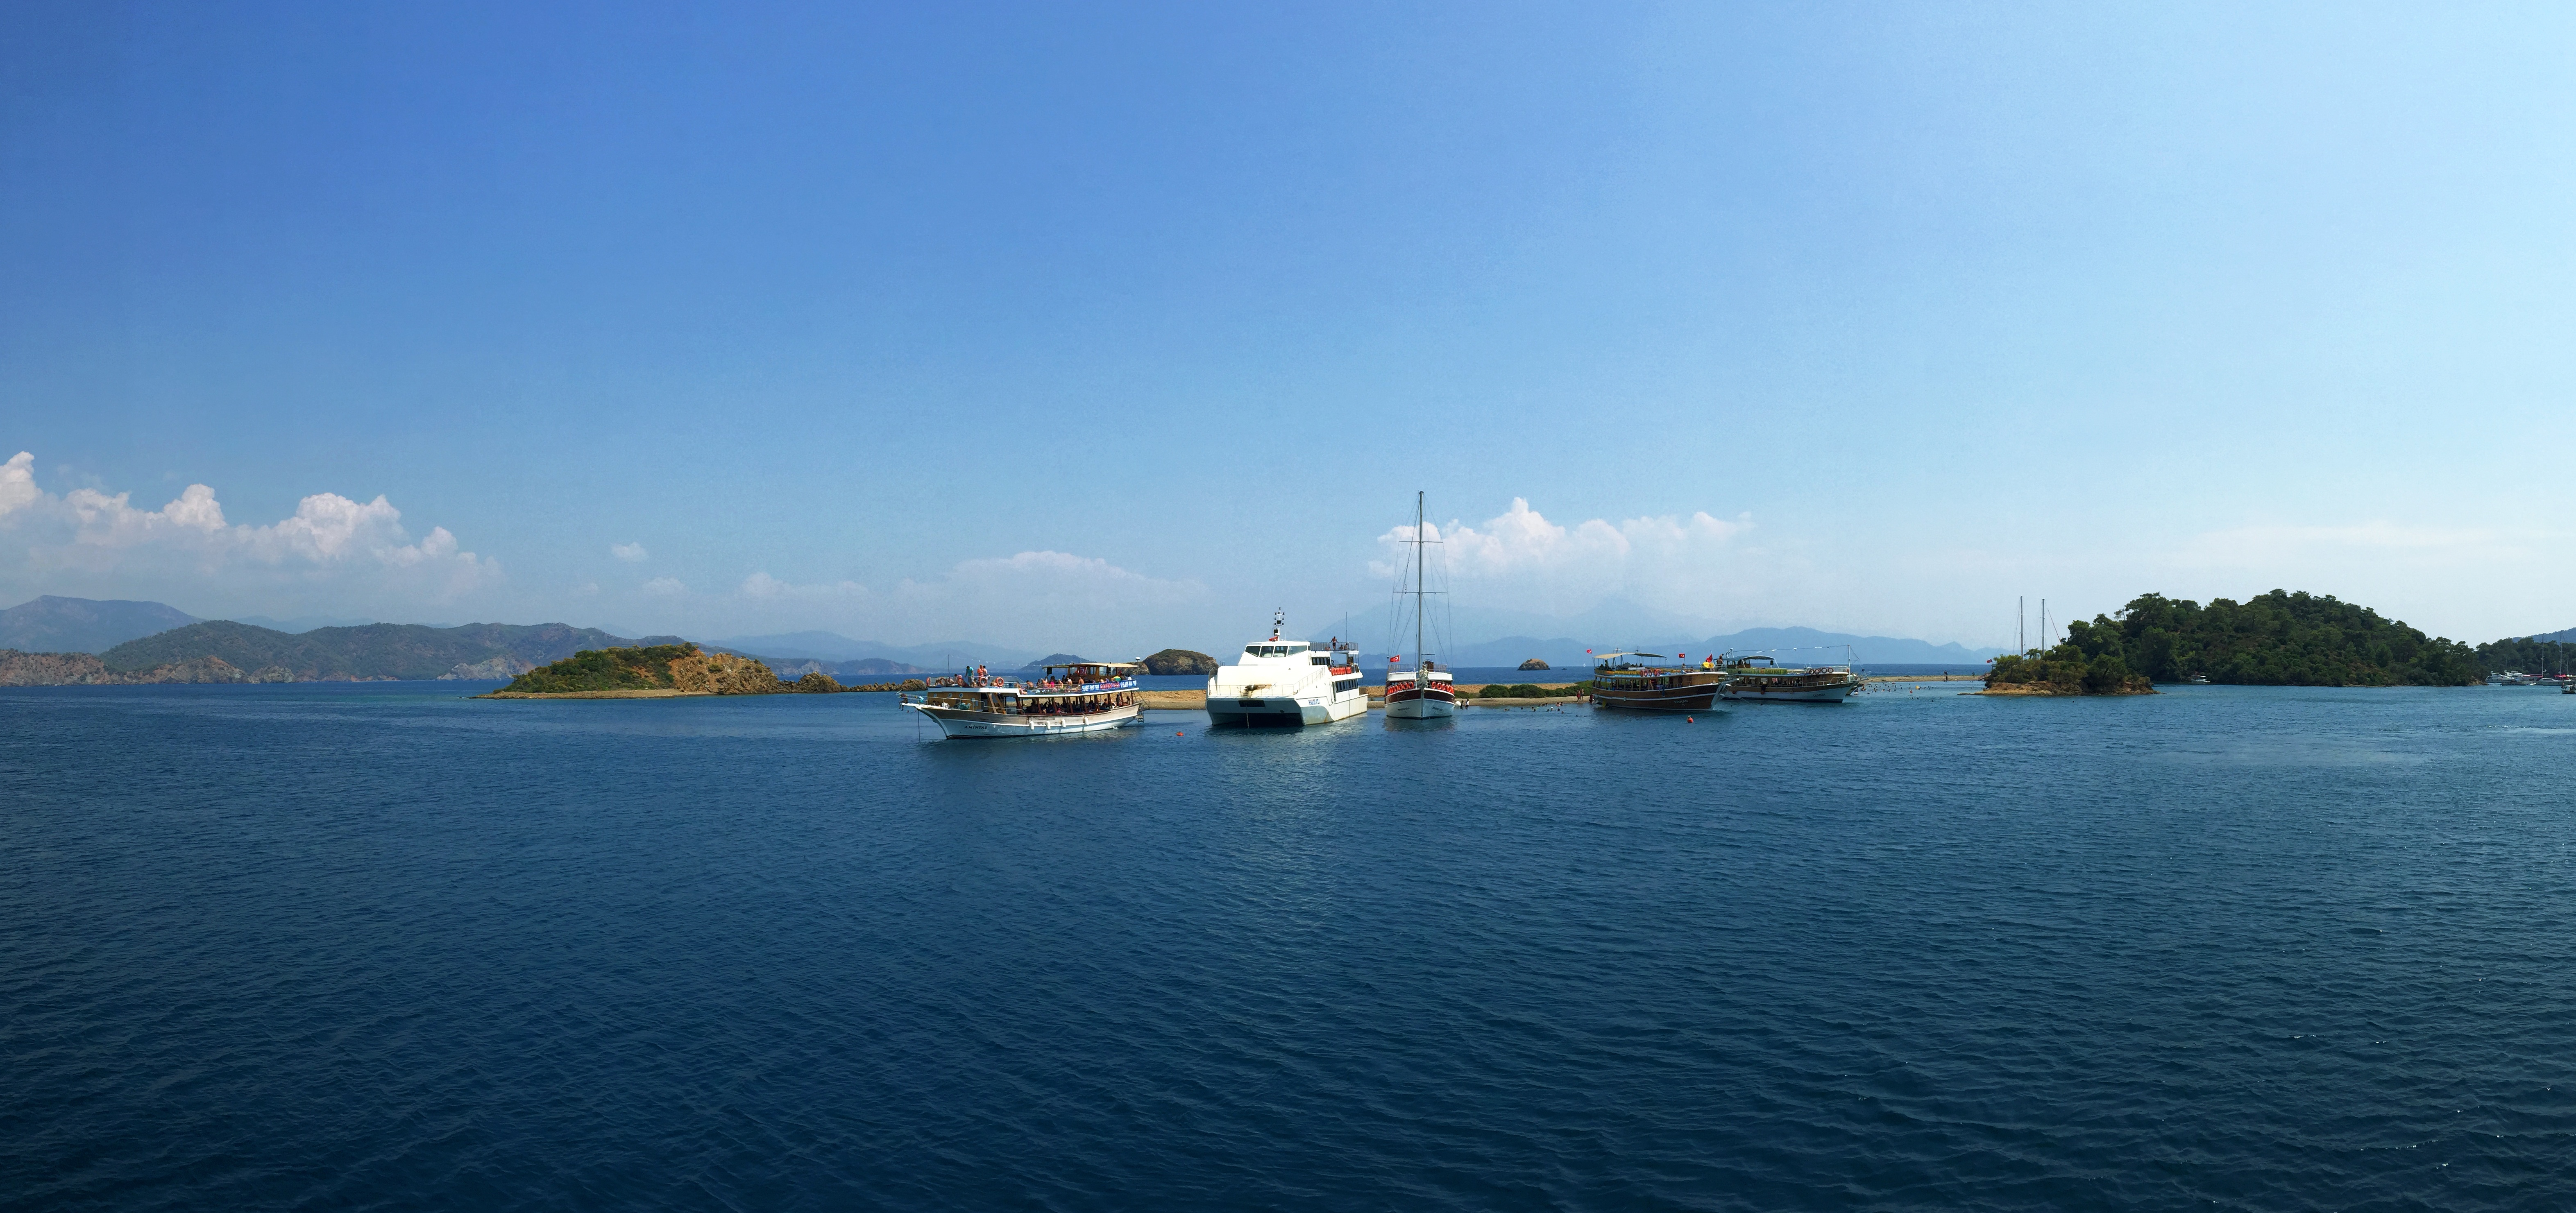
sea, coast, horizon, boat, lake, vehicle, bay, island, archipelago, cape, islet